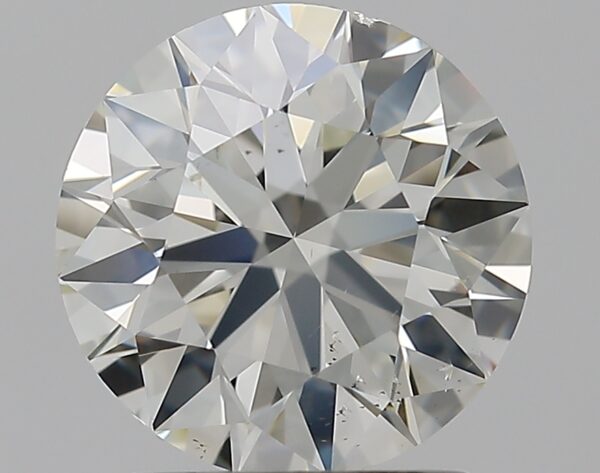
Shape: round
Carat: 1.5
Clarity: SI1
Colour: J
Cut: EX
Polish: EX
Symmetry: VG
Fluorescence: M
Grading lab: GIA
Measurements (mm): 7.28 x 7.32 x 4.54